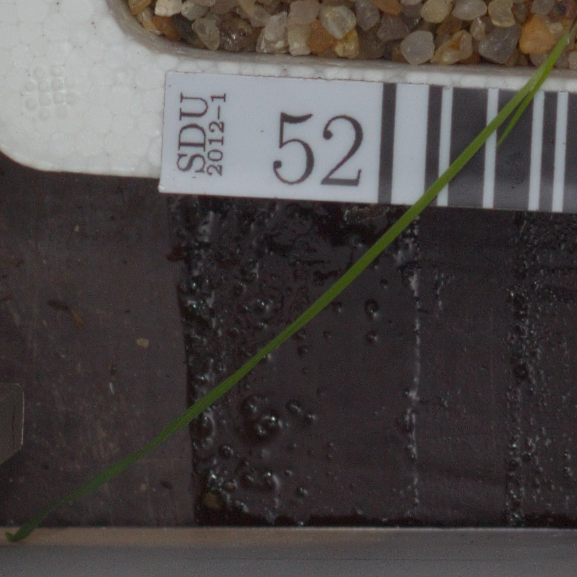
Label: black_grass